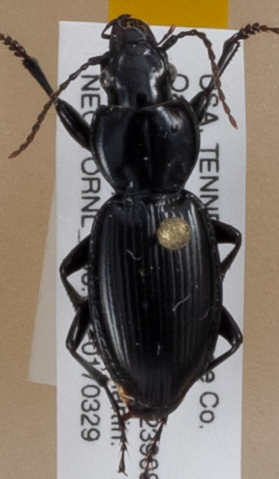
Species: Cyclotrachelus fucatus
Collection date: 2017-03-29 04:00:00
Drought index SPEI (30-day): -0.152
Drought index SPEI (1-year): -1.69
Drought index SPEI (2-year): -0.8